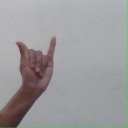
अक्षर: य